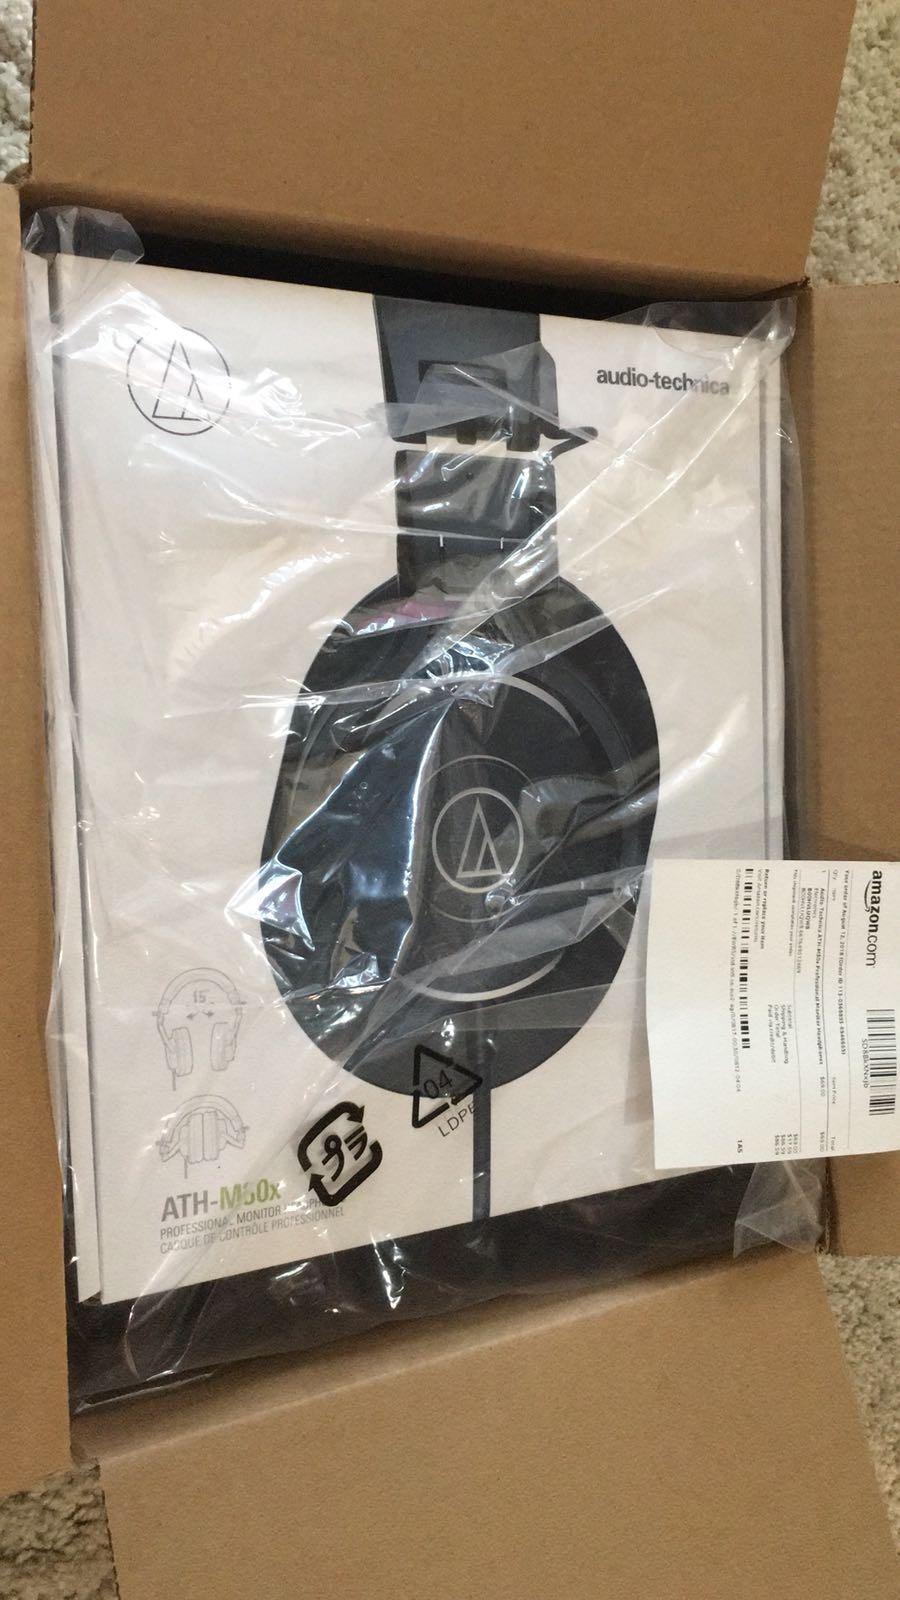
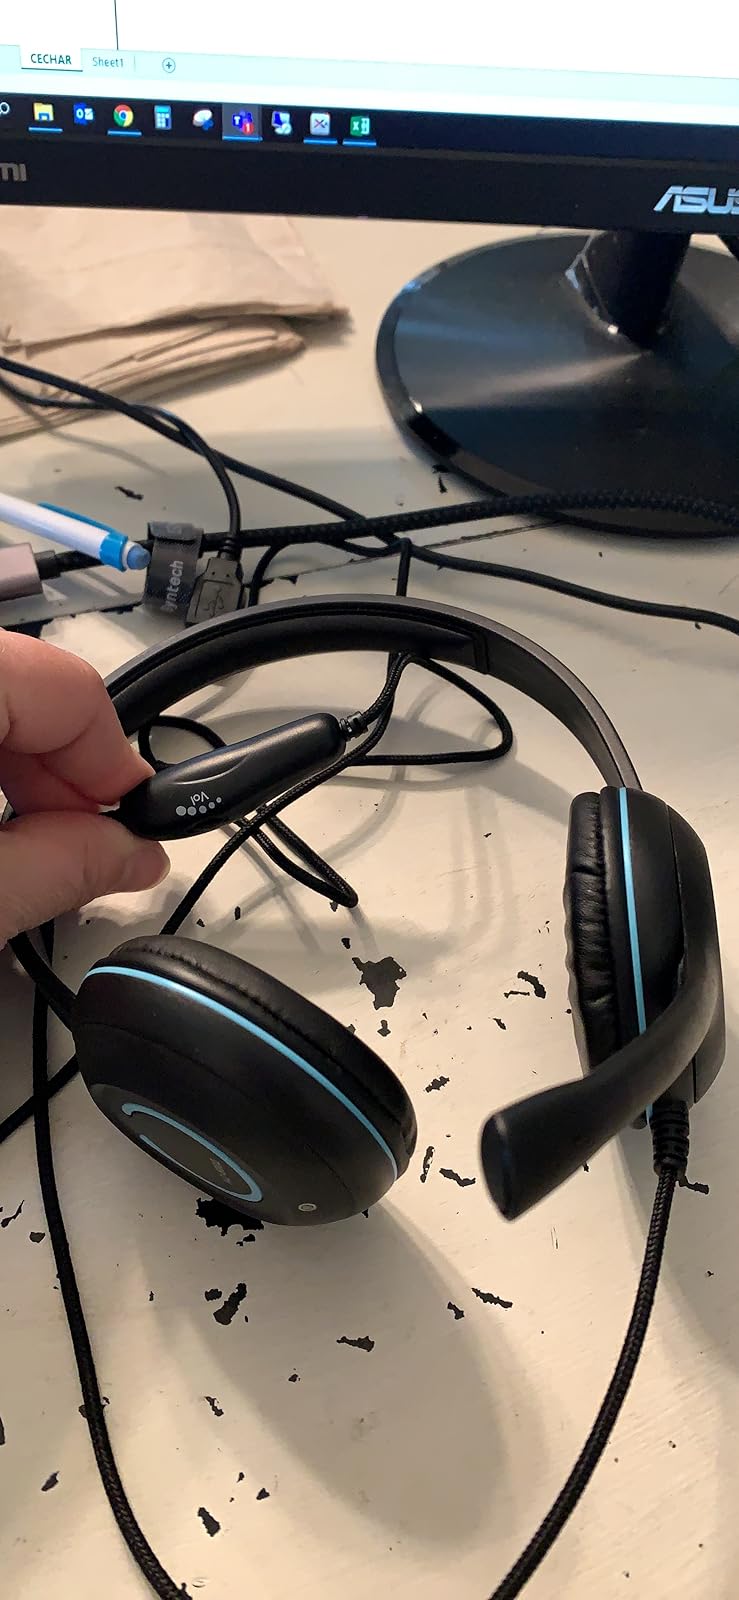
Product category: headphones
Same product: no